Australian Museum

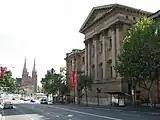

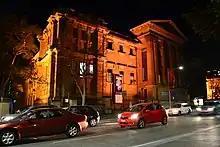

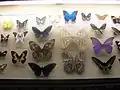

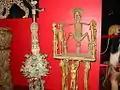

In 1963, the floor space of the museum almost doubled when Joseph van der Steen under the Government Architect, Edward Farmer, designed a six-story extension linked to the Lewis building for the scientific and research collections, the reference library and a public restaurant. There were also two basement floors providing workspace for scientific staff. This International Style extension became known as the Parkes/Farmer eastern wing. In 1977, to mark the Museum's 150th anniversary, bronze lower case letters were added to the façade identifying the building as "The Australian Museum".